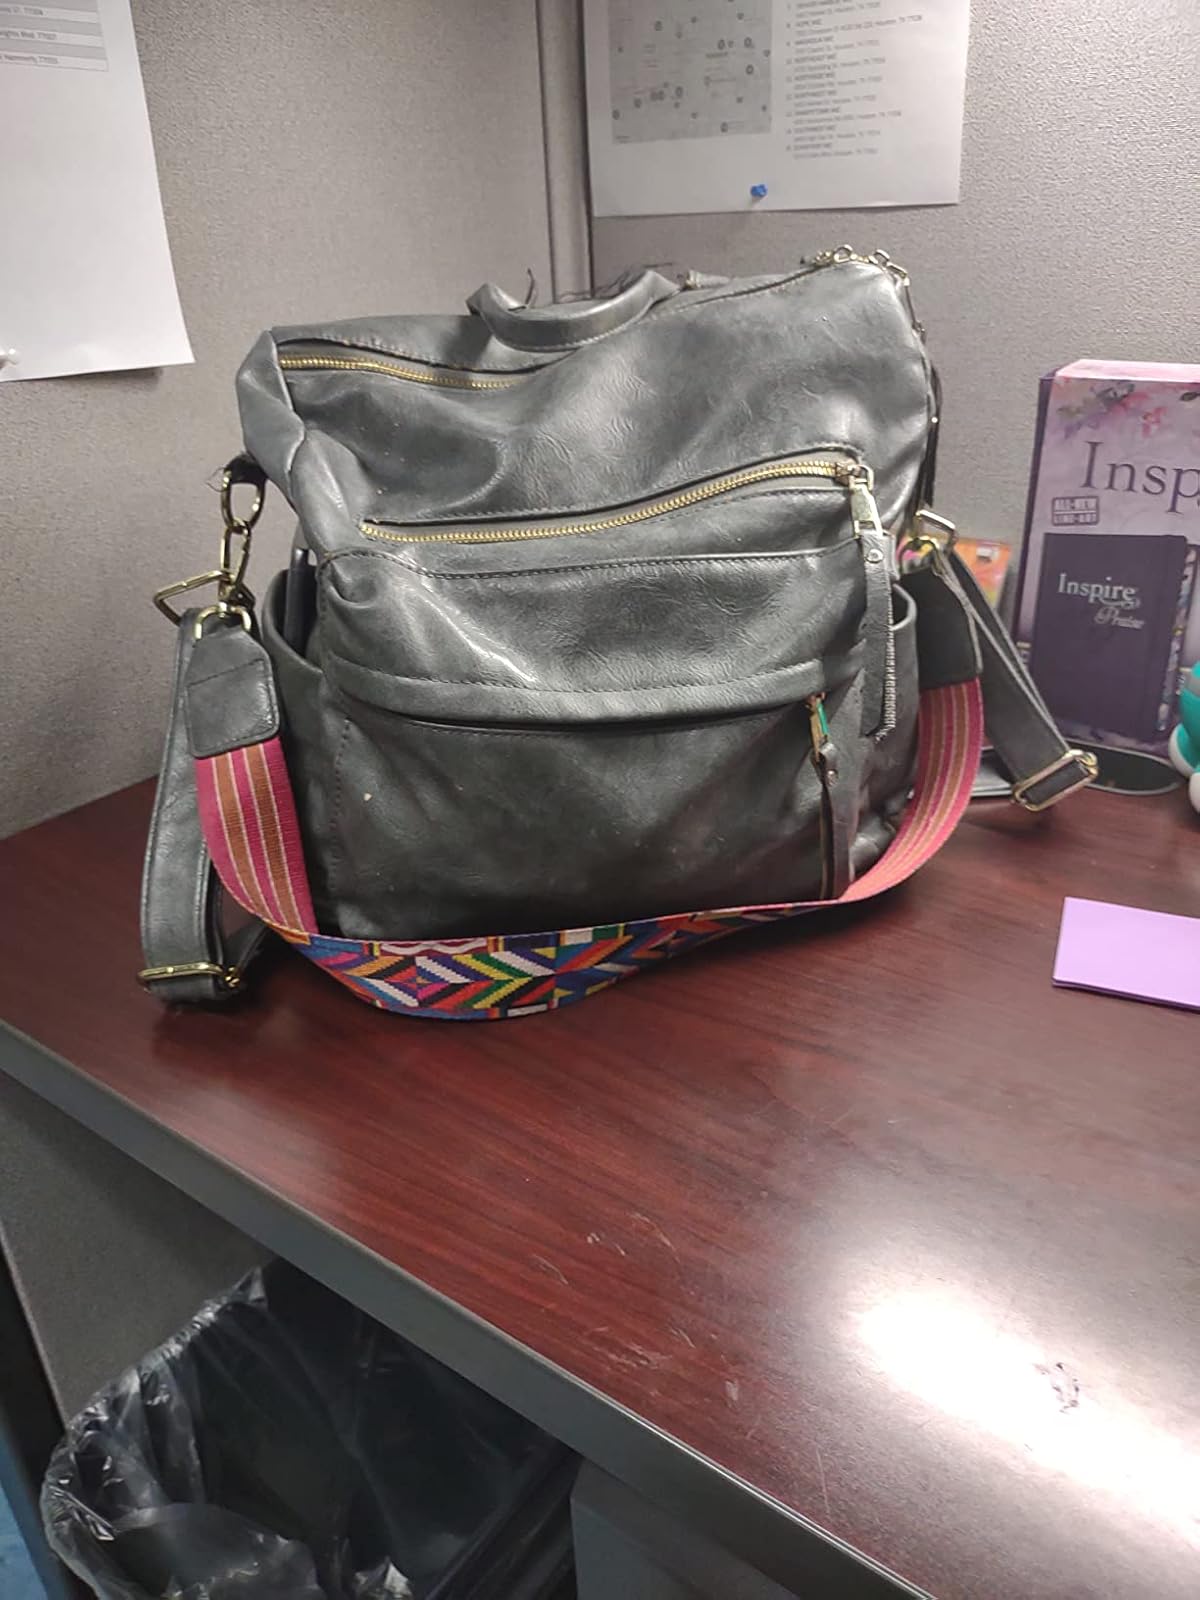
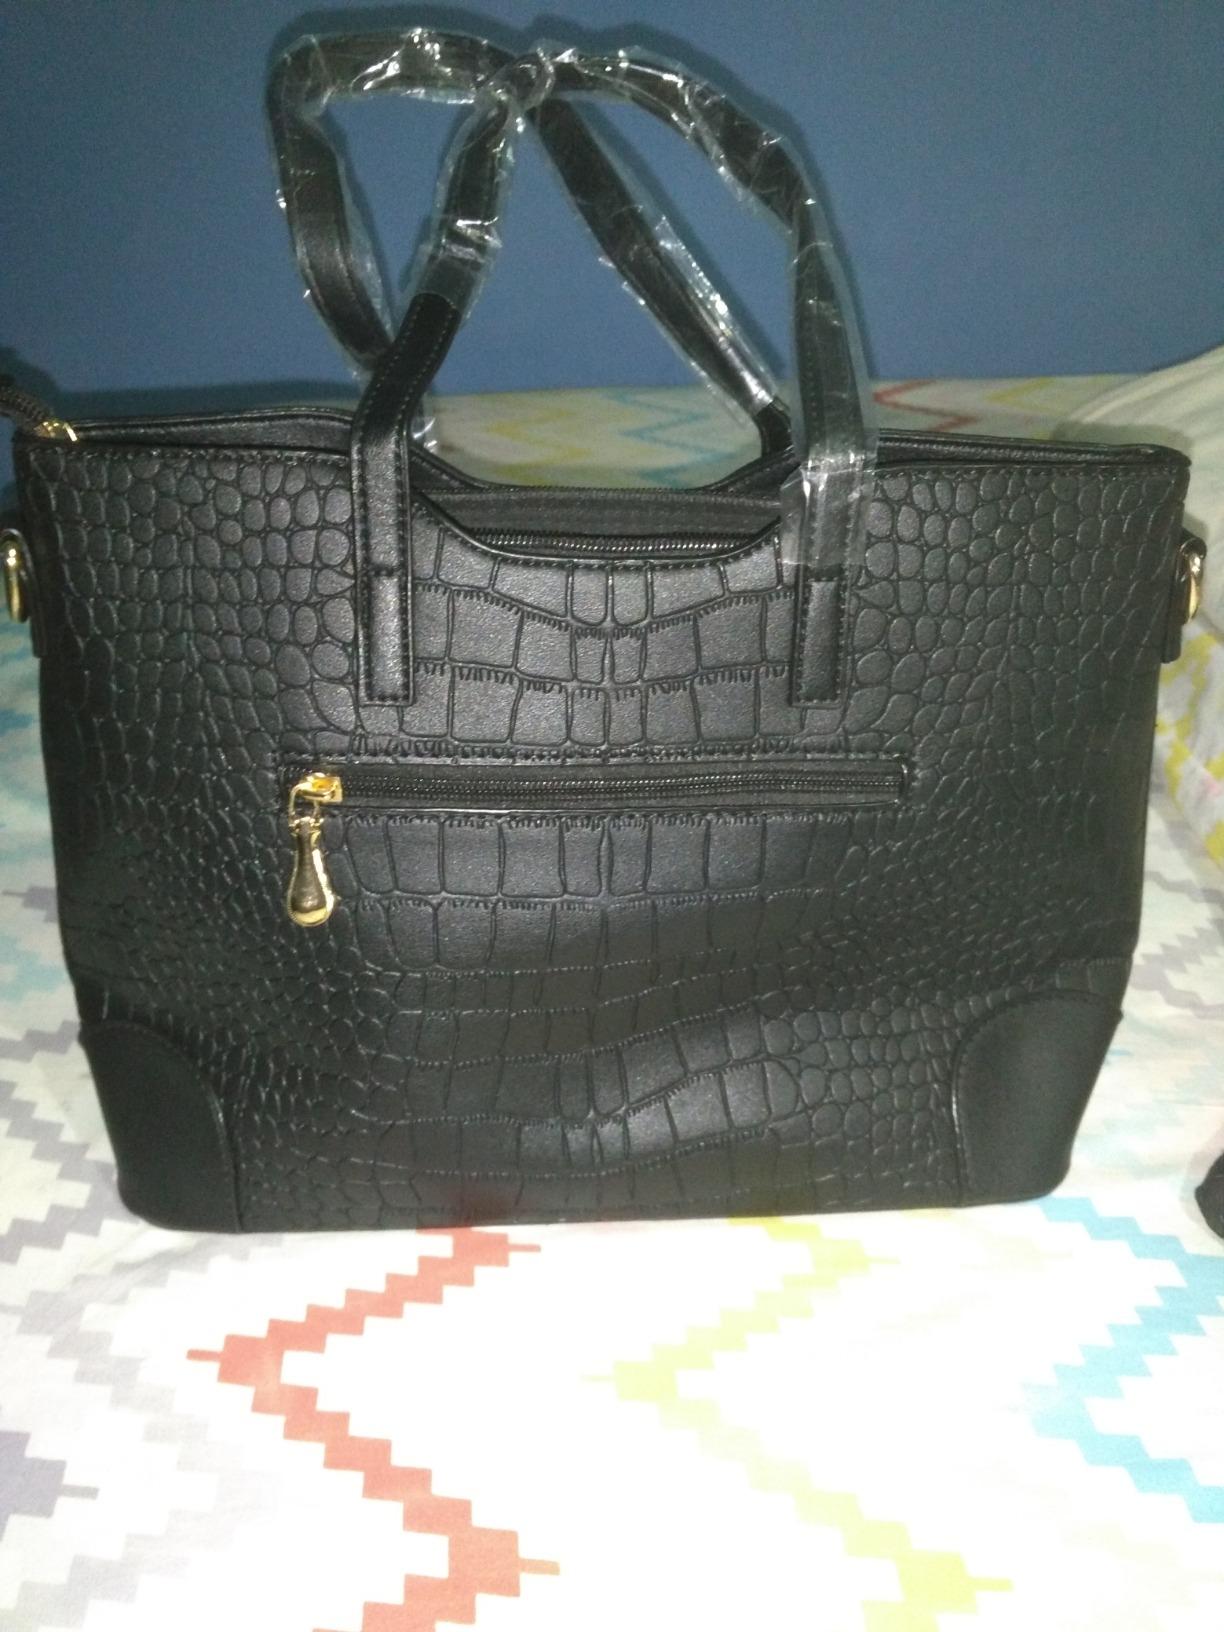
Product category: accessories_handbag
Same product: no